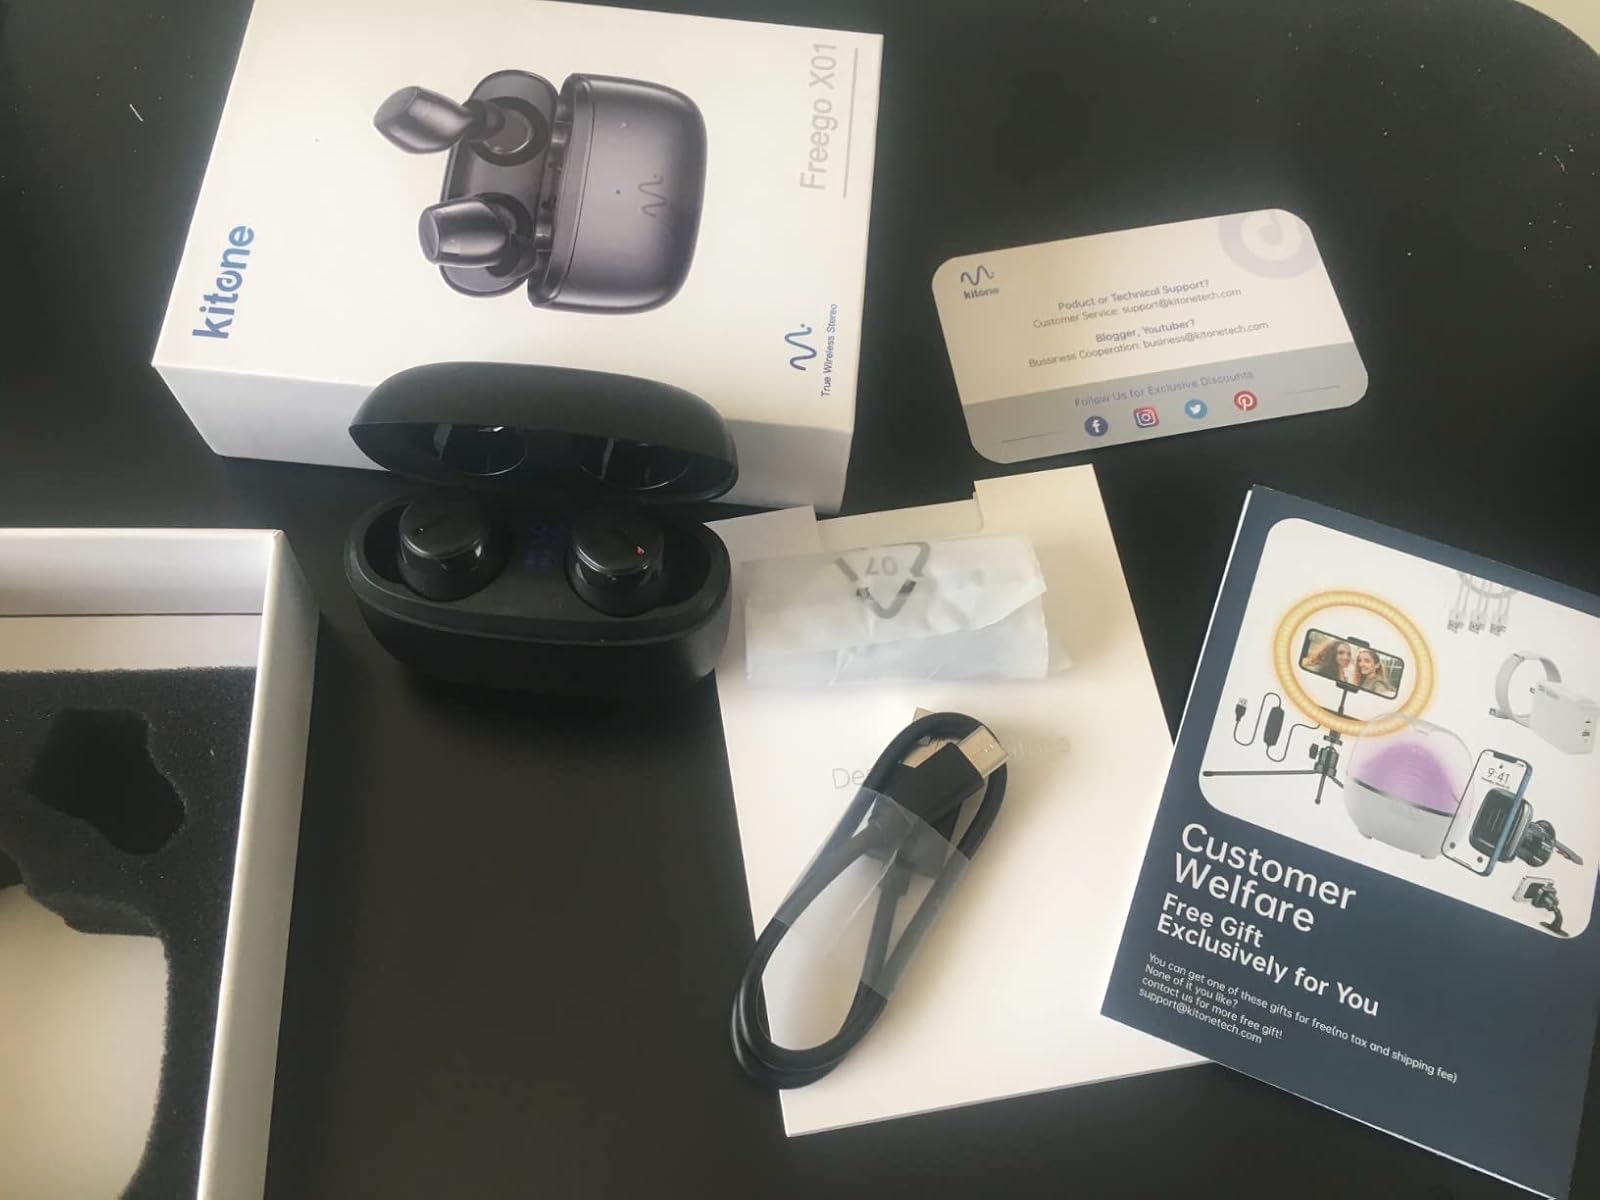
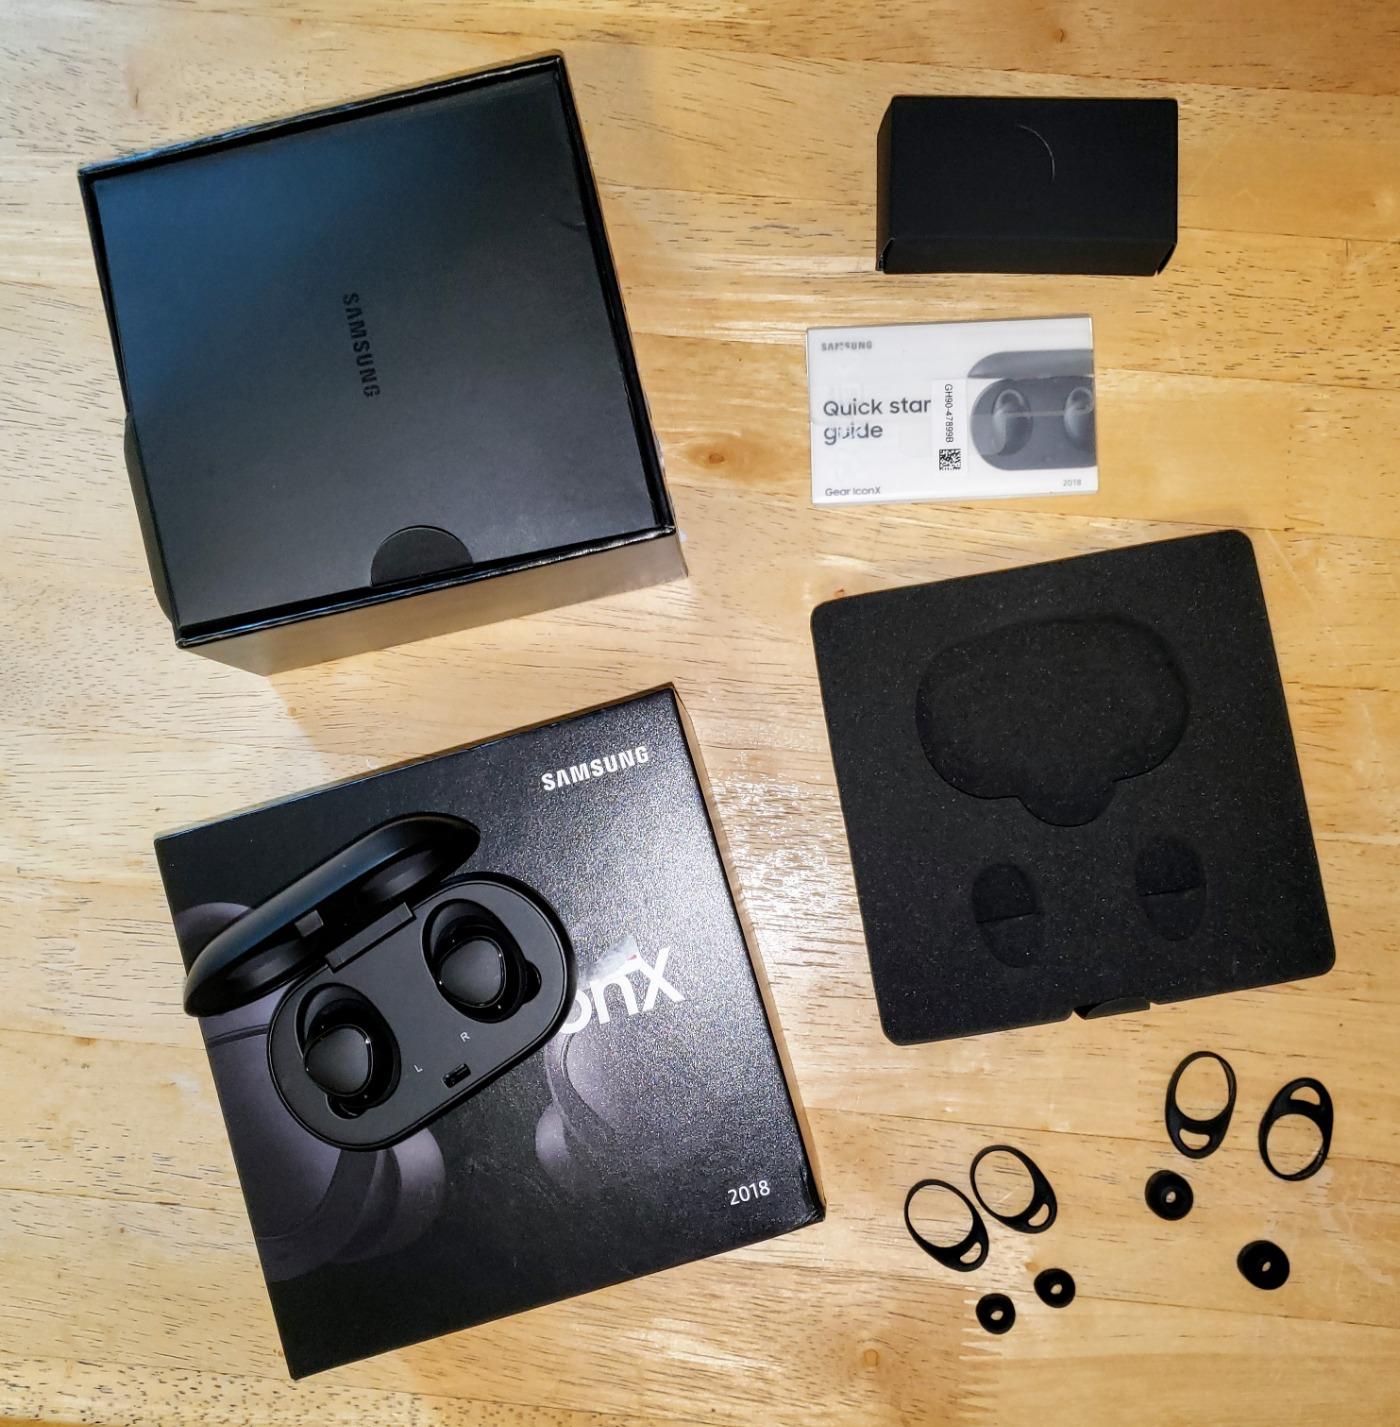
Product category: earbuds
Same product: no